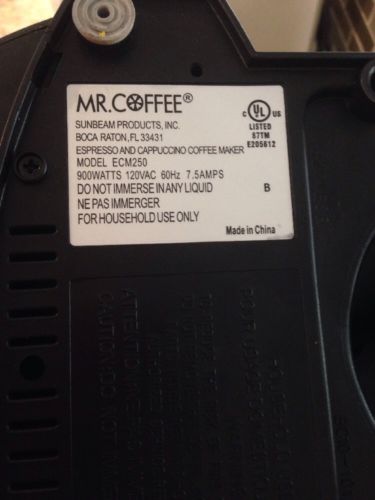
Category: coffee maker